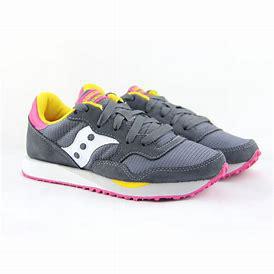
Brand: Saucony
Model: DXN